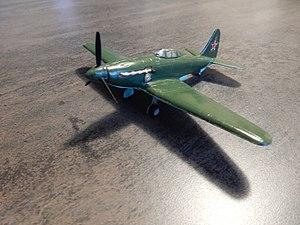
Su-1 et Su-3 sont la désignation de deux prototypes d'avions de chasse soviétiques construit pendant la Seconde Guerre mondiale par le bureau d'études Soukhoï.